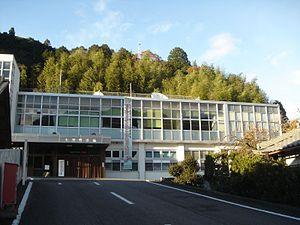
Hichisō est un bourg du district de Kamo, dans la préfecture de Gifu, au Japon.